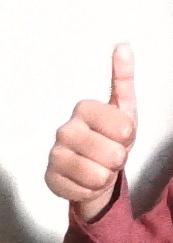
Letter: aleff